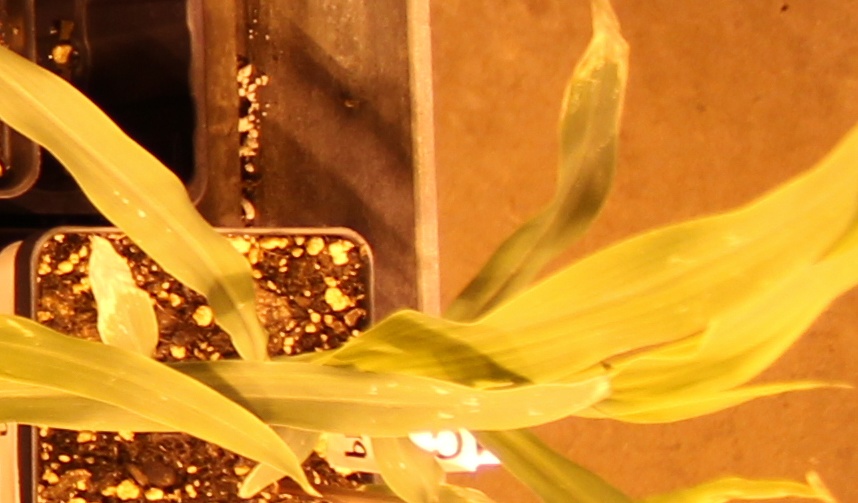
Label: Corn